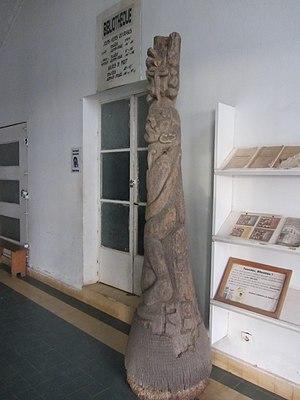
Le Centre de Recherches et de Documentation du Sénégal est un organisme public dépendant du Ministère de l'Education nationale. Il a été créé, en 1943, pendant la colonisation. Il était commun au Sénégal et à la Mauritanie, sous la dénomination de Centre IFAN-Sénégal-Mauritanie. En 1962 la Mauritanie se retire et le centre prend le nom de CRDS. Il est placé sous la tutelle du Ministère de l'Éducation nationale et récemment rattaché à l’université Gaston Berger de Saint-Louis en 2007 et sert de pôle pédagogique pour l'UFR CRAC de l'université Gaston Berger. Le CRDS récemment a pris le nom de Centre Yoro Boly Dyao.